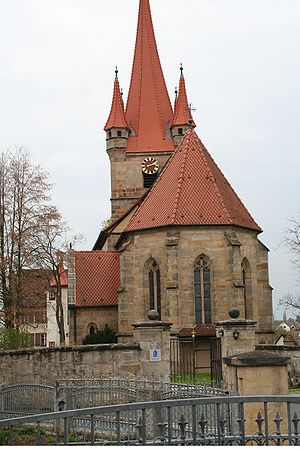
Heroldsberg
St. Matthäus-Kirken
Heroldsberg er en købstad i Landkreis Erlangen-Höchstadt i Regierungsbezirk Mittelfranken i den tyske delstat Bayern. Den ligger ca. otte kilometer nordøst for Nürnberg og omkring 17 kilometer øst for Erlangen ved Bundesstraße 2 og Gräfenbergbahn.